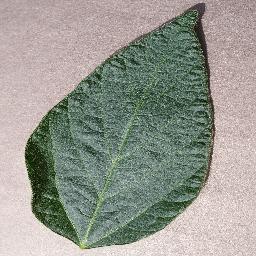
Label: Soybean___healthy